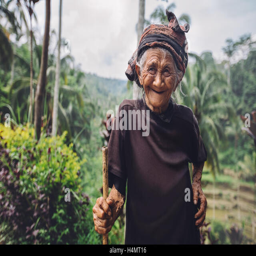
portrait of senior woman standing with a cane and smiling .